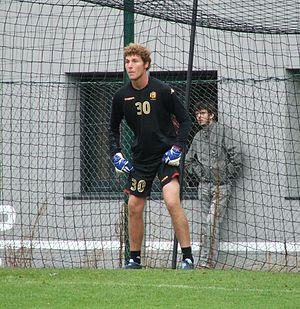
Le troisième gardien du MUC 72, l'international Géorgien Georgi Makaridze lors d'un entrainement au Mans, le 27 Août 2009.
Georgi Makaridze est un footballeur international géorgien. Il évolue au poste de gardien de but.